North Little Rock, Arkansas

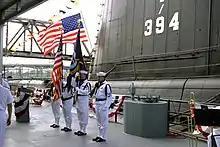
United States Navy color guard at the Arkansas Inland Maritime Museum

Dickey-Stephens Park is the location of the Arkansas Travelers baseball team.